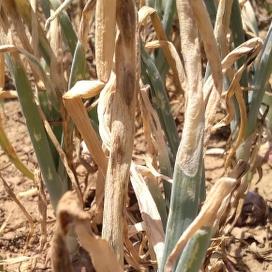
Crop: Onion
Condition: alternaria-d